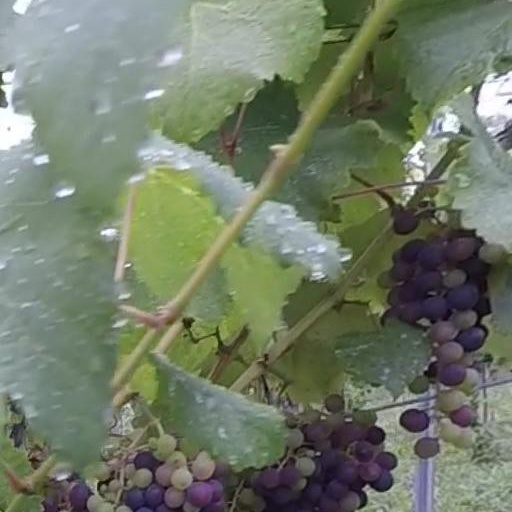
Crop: grape